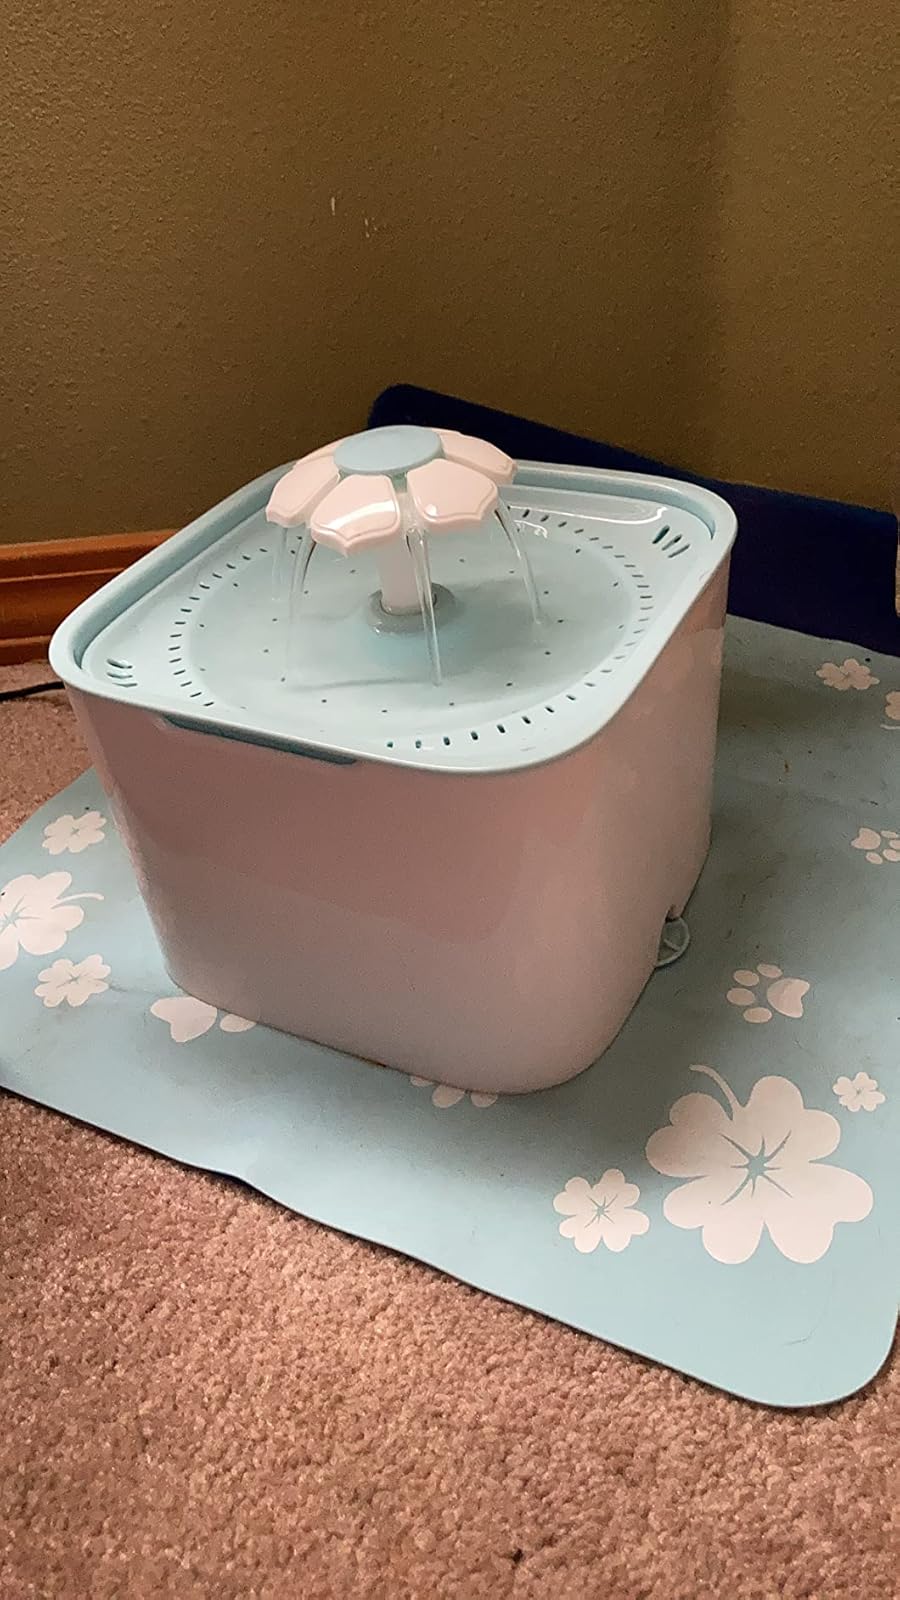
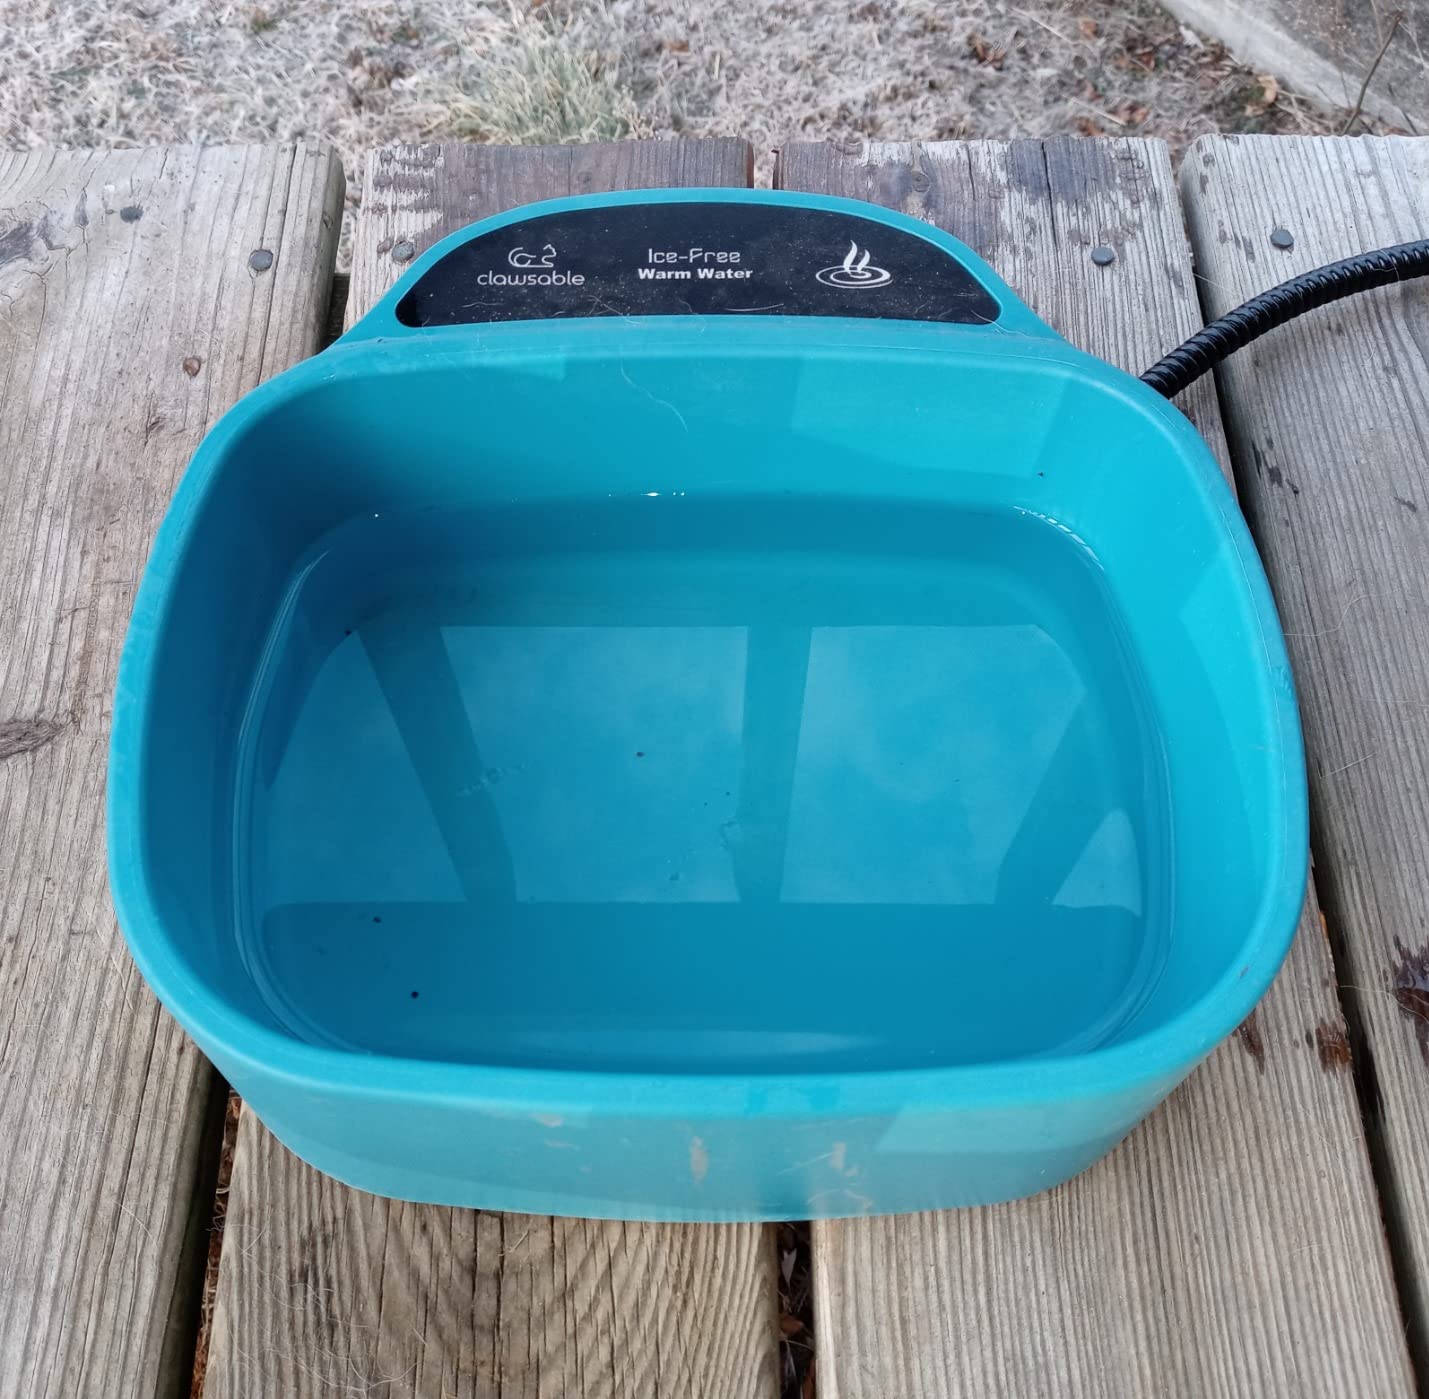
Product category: items_bowl
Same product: no